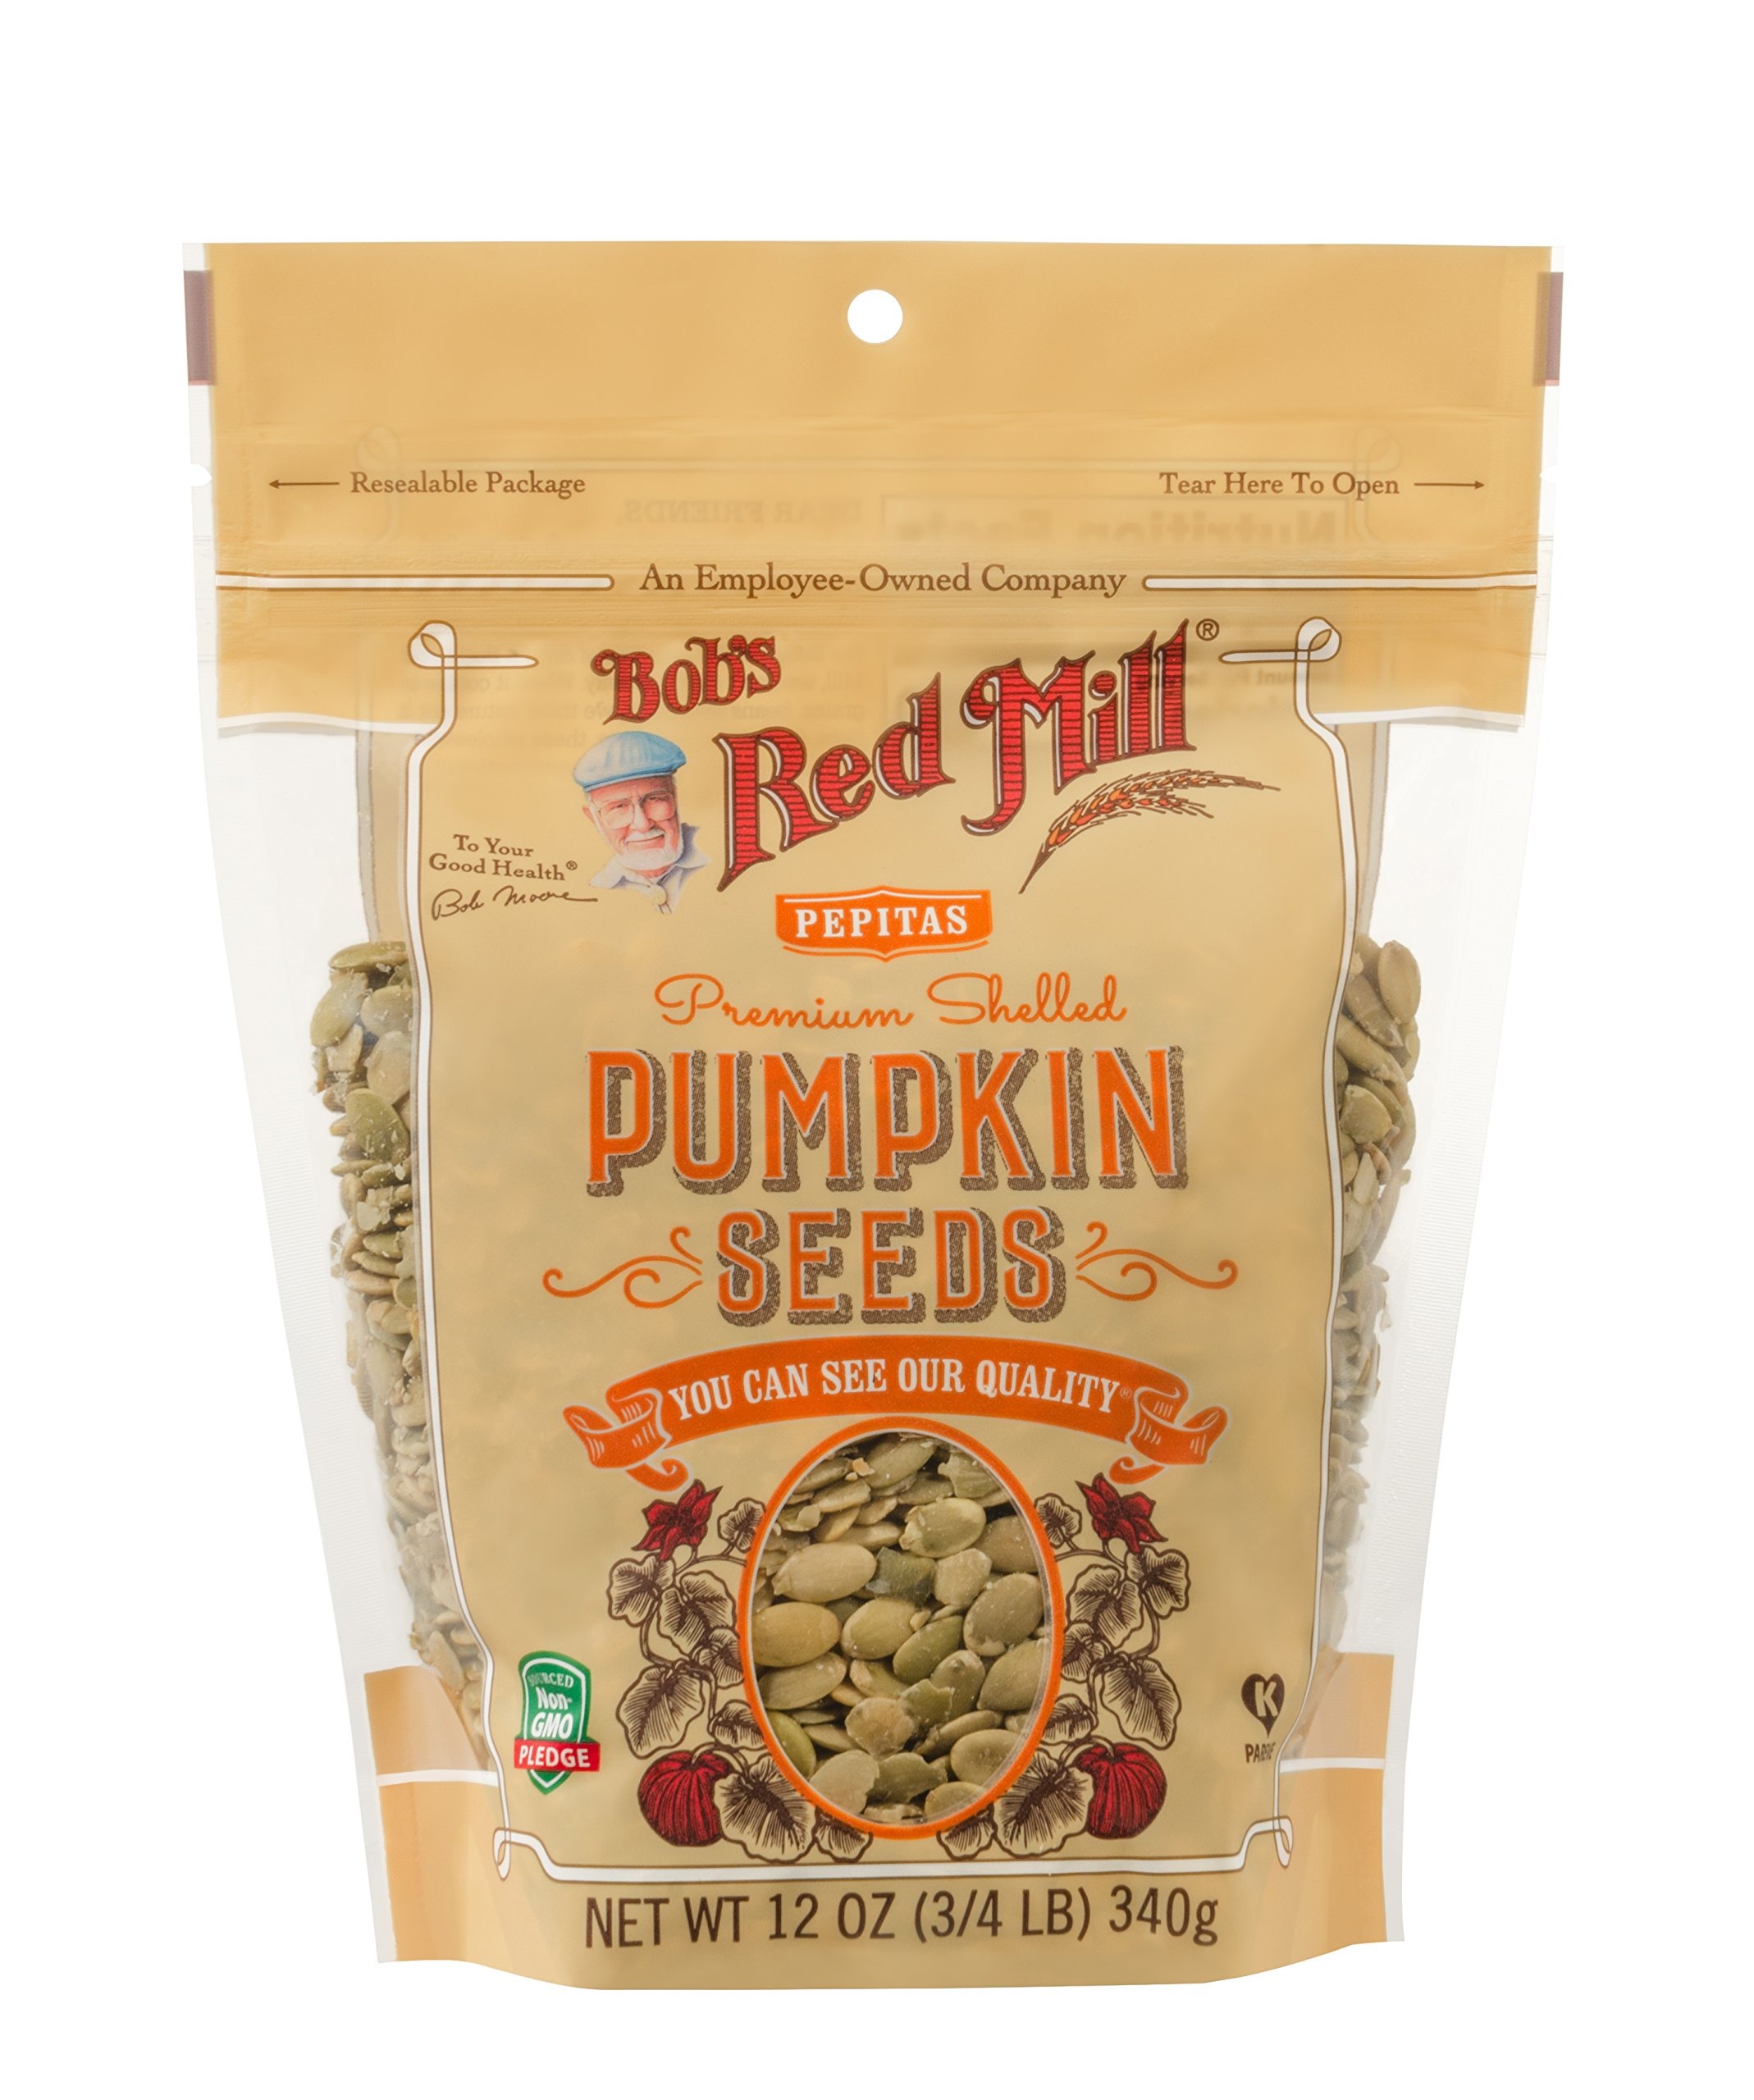
Item Name: Bobs Red Mill Seeds Pumpkin, 12 oz
Bullet Point 1: Product Type:Grocery
Bullet Point 2: Item Package Dimension:6.1 cm L X14.6 cm W X 18.9 cm H
Bullet Point 3: Item Package Weight:12.8 oz
Bullet Point 4: Country Of Origin: United States
Bullet Point 5: Good Source Of Iron
Value: 12.0
Unit: Ounce

Price: 10.535